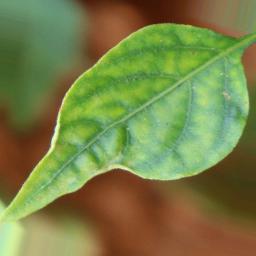
Label: nutritional